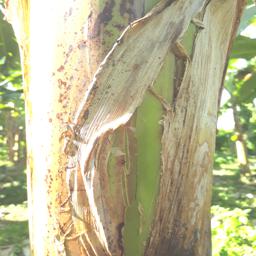
Label: PSEUDOSTEM WEEVIL